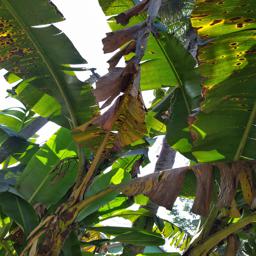
Label: JAHAJI LEAF